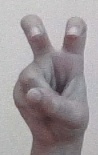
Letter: toot